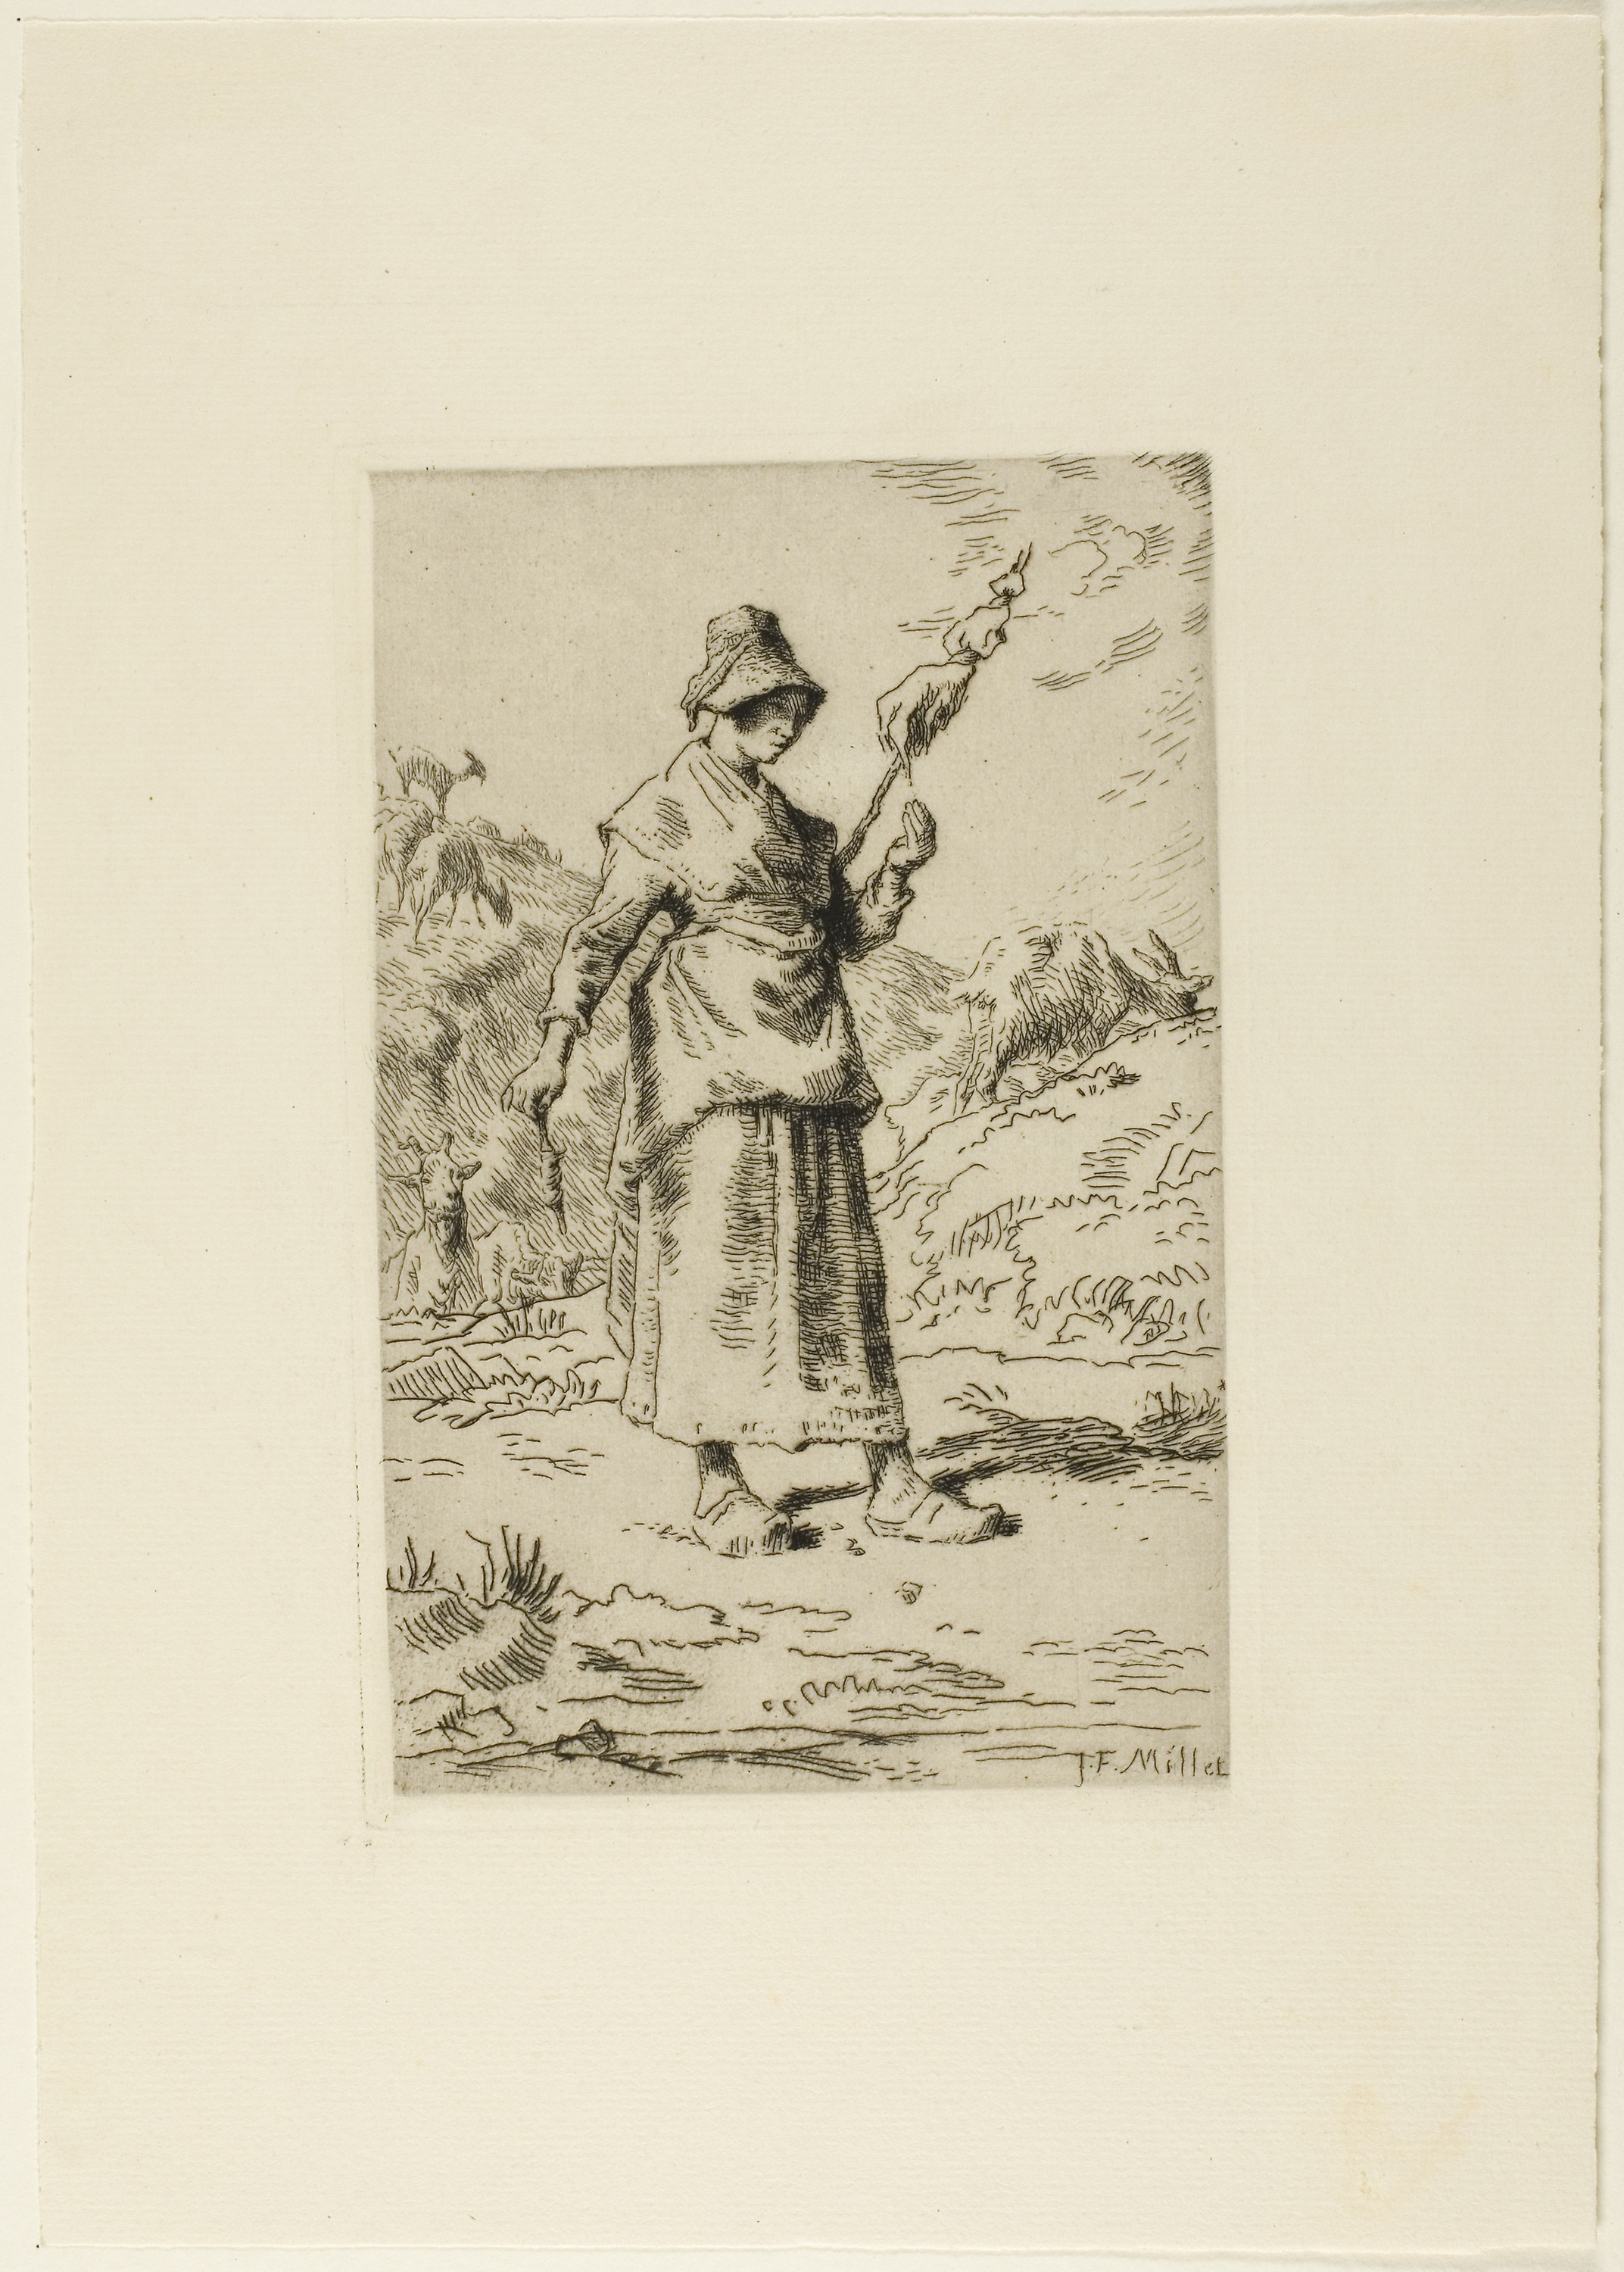
text, art, picture frame, artwork, illustration, paper, history